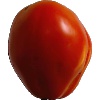
Label: Tomato 1